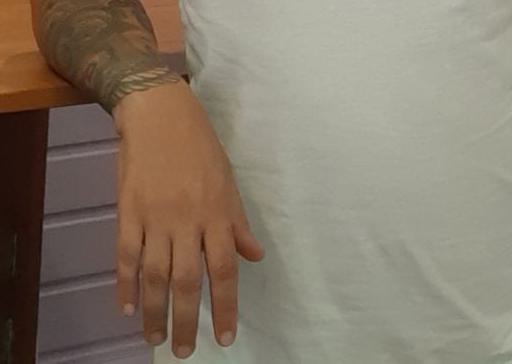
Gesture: no_gesture